Ben Gummer

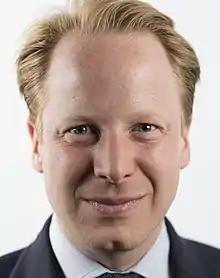
Gummer in 2016

Benedict Michael Gummer (born 19 February 1978) is a British businessman and former politician. He is a partner of Gummer Leathes, a property developer. He is a senior adviser to McKinsey & Company, the management consultancy, and a visiting fellow at the Blavatnik School of Government at Oxford University.